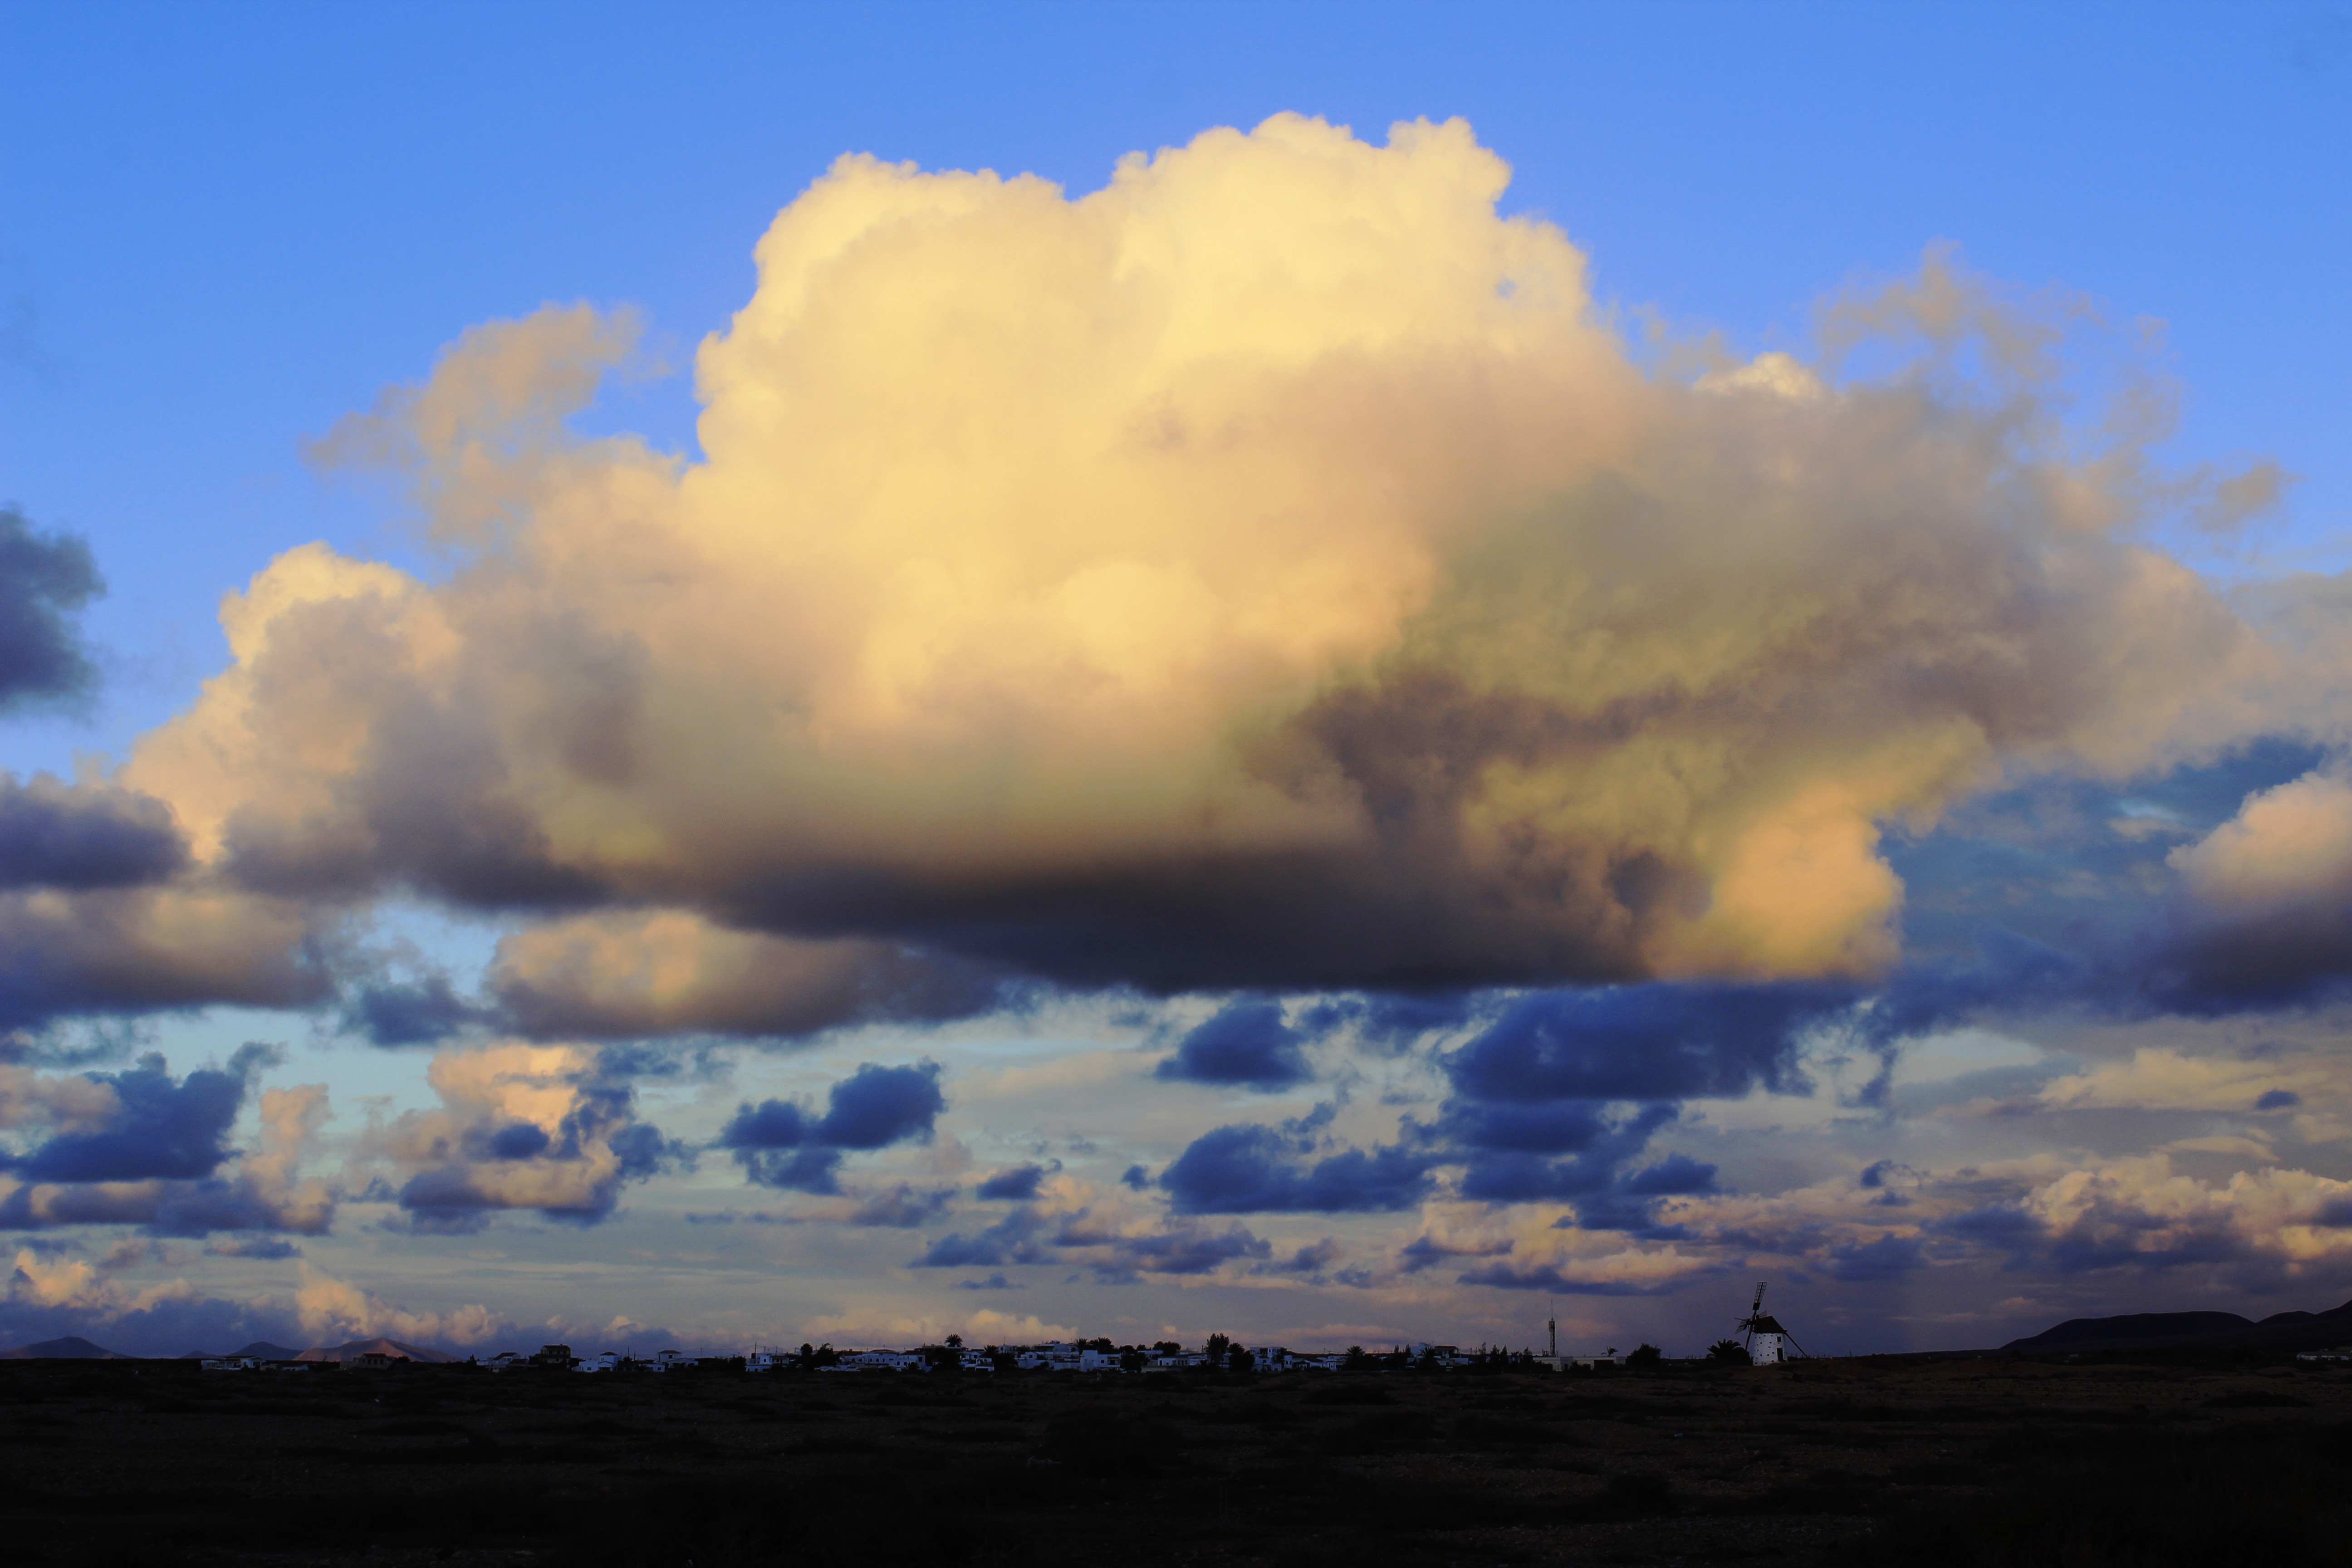
horizon, cloud, sky, sunset, field, prairie, sunlight, cloudy, morning, dawn, atmosphere, dusk, evening, cumulus, blue, plain, clouds, afterglow, meteorological phenomenon, red sky at morning